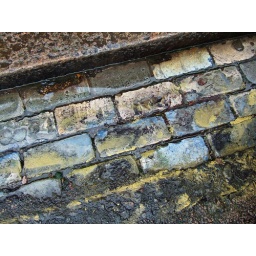
the pavement stones in my road after the rain - no idea where these colours came from .........